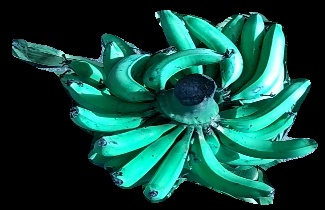
Variety: pachbale
Grade: grade3